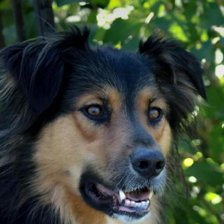
Label: animals